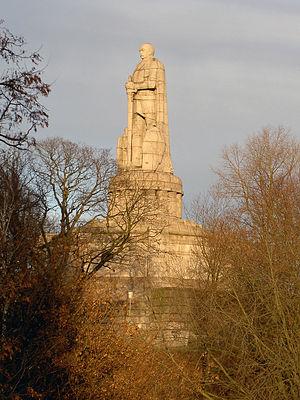
Hambourg /ʔɑ̃.buʁ/, officiellement la ville libre et hanséatique de Hambourg, est une ville et l'un des 16 Länder composant l'Allemagne. Située dans le Nord du pays, près de l'embouchure de l'Elbe et à proximité de la mer du Nord, Hambourg est la deuxième plus grande ville d'Allemagne et le premier port du pays. Elle est également le troisième port d'Europe quant au volume de marchandises échangées, derrière Rotterdam et Anvers.